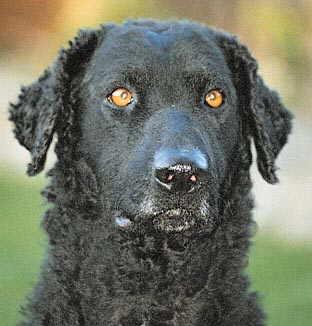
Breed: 202-n000028-curly_coated_retriever